Yokozutsumi Station

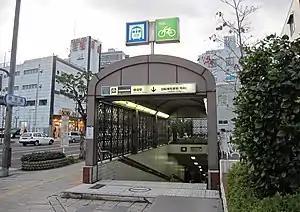
Station entrance

is a train station on the Osaka Metro Nagahori Tsurumi-ryokuchi Line in Yokozutsumi Gochome, Tsurumi-ku, Osaka, Japan.